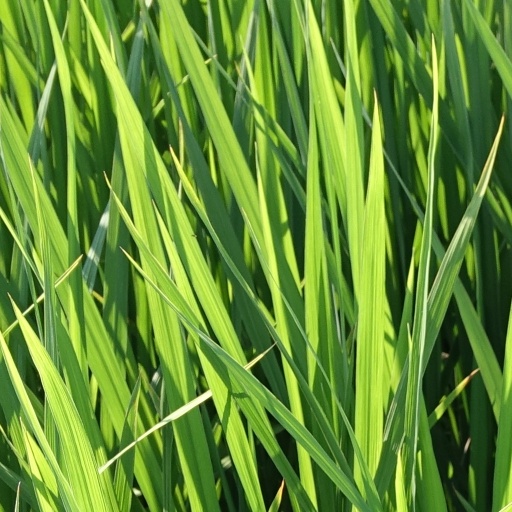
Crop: rice